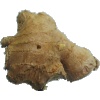
Label: Ginger Root 1